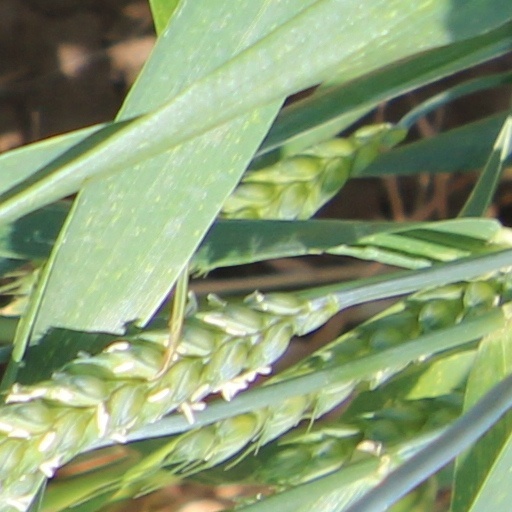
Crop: wheat